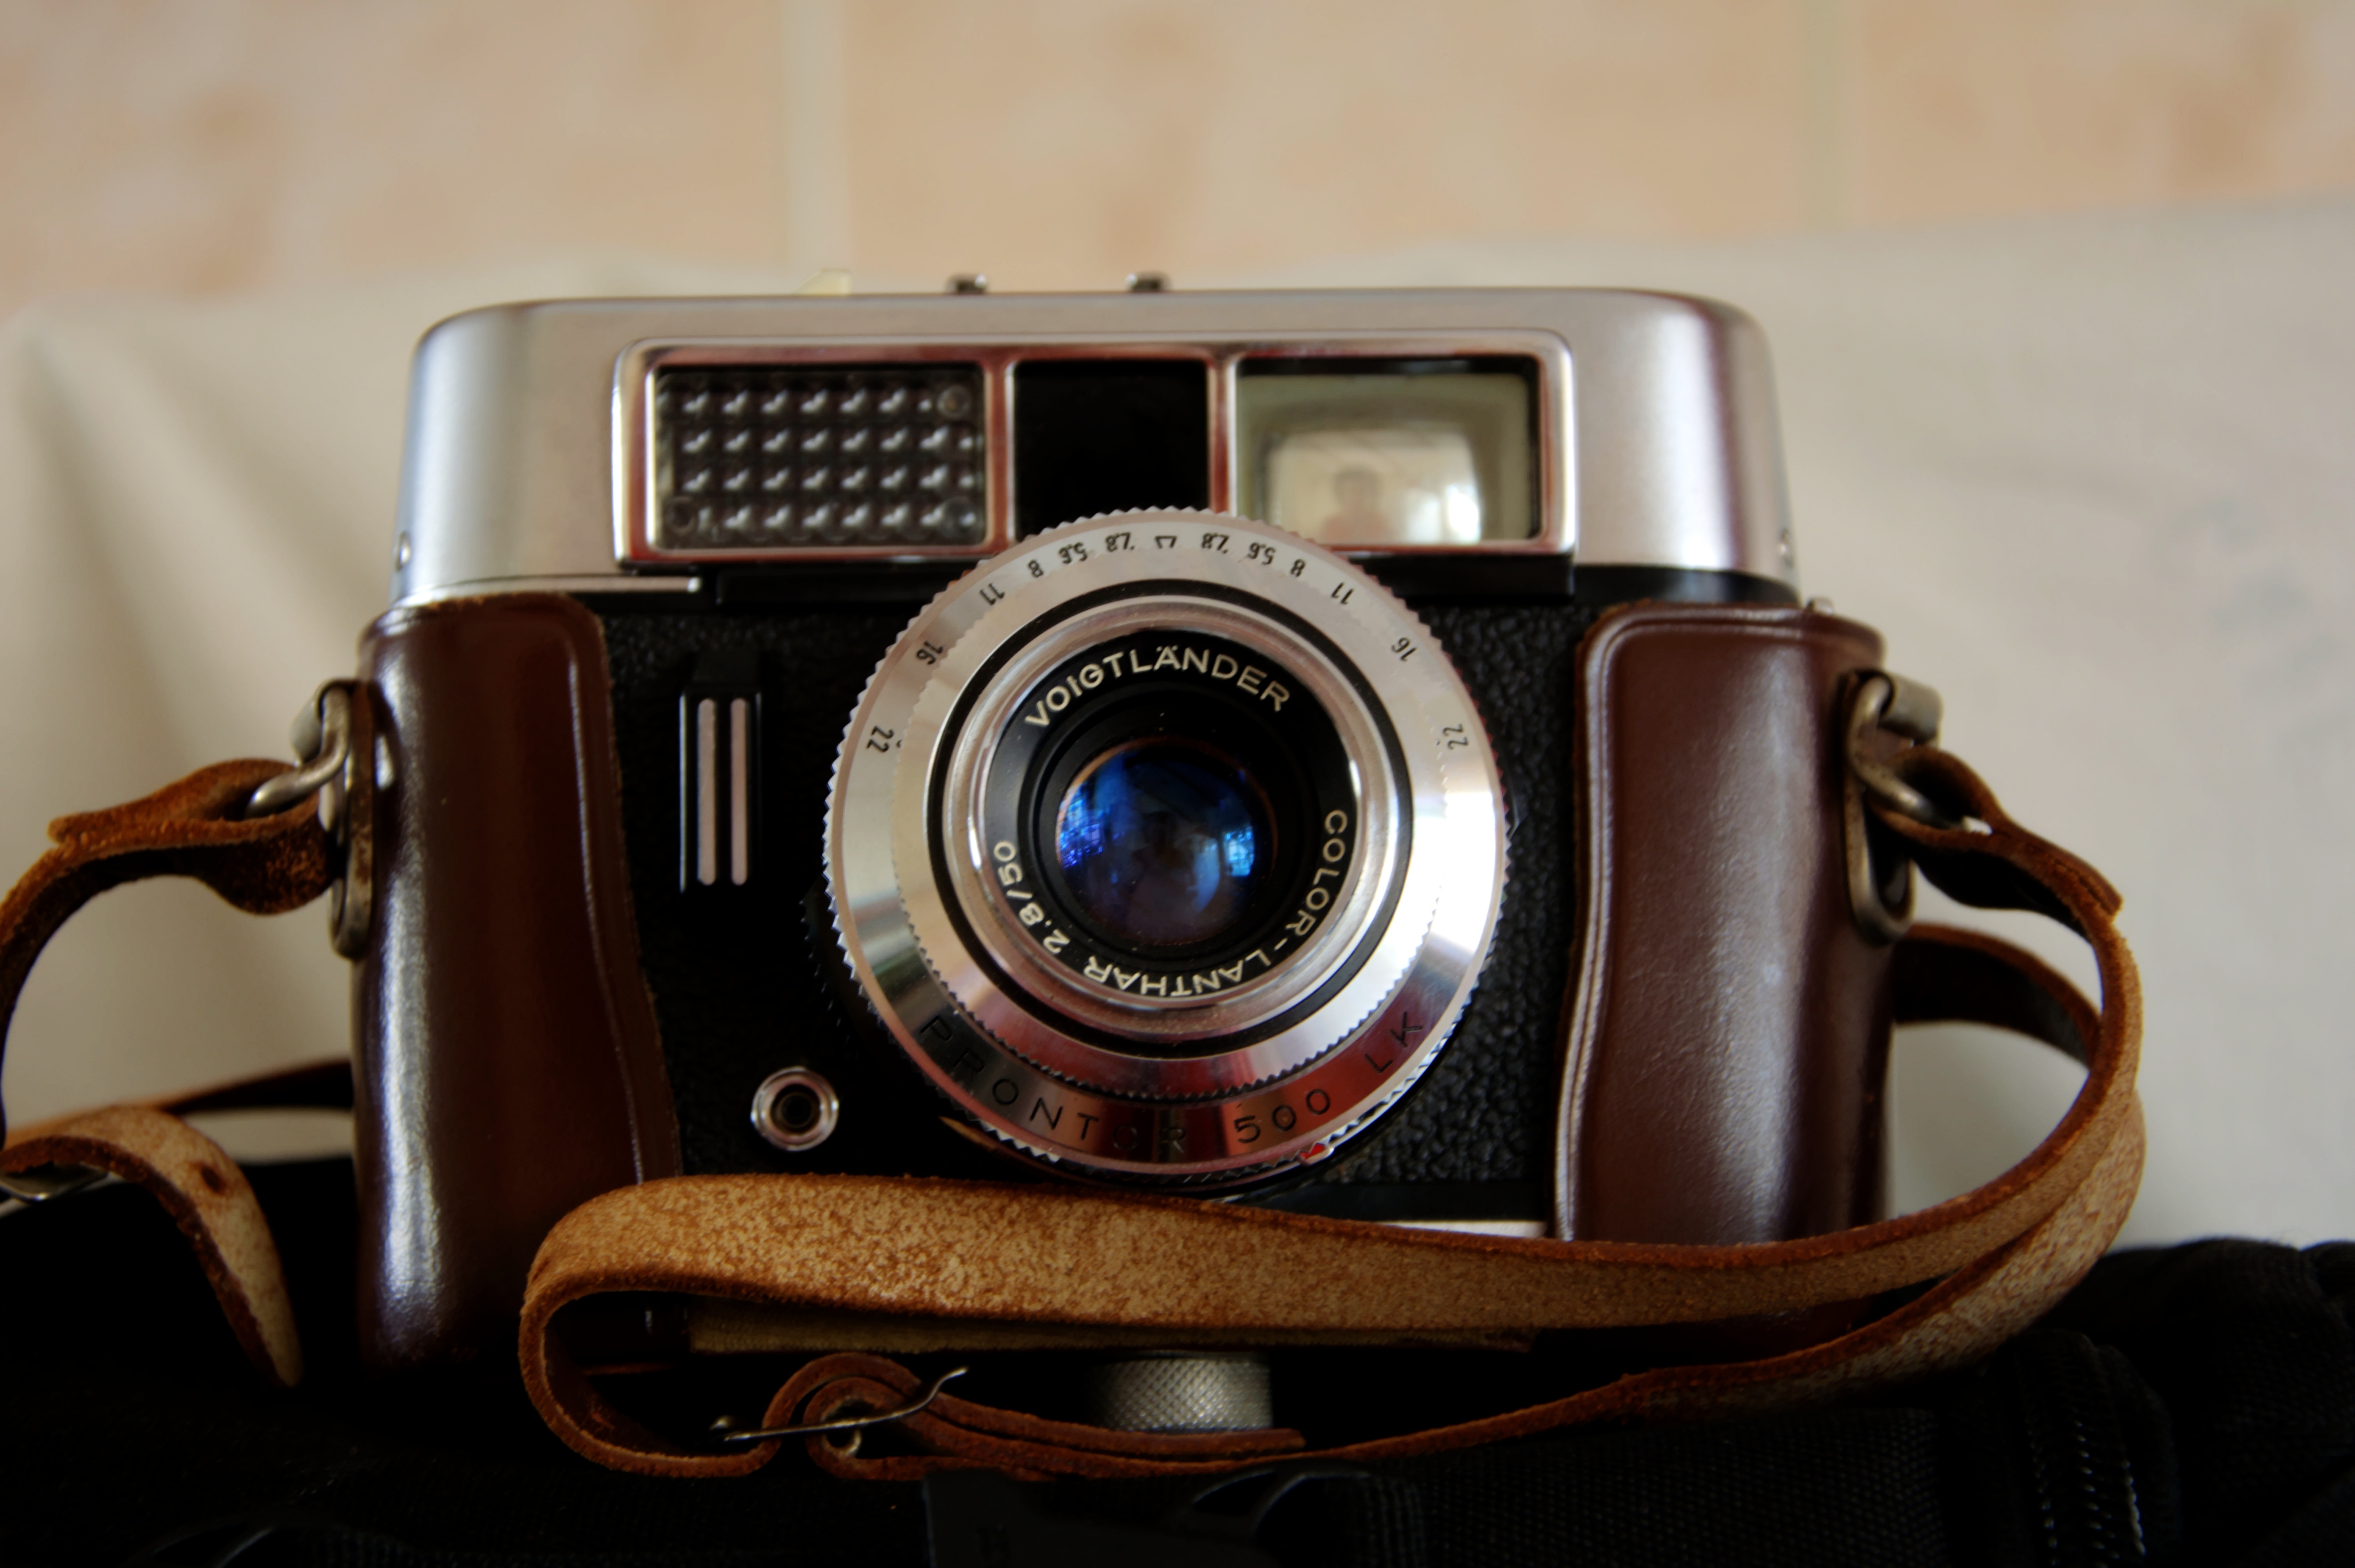
camera, photography, vintage, reflex camera, photos, digital camera, camera lens, digital slr, single lens reflex camera, cameras optics, mirrorless interchangeable lens camera